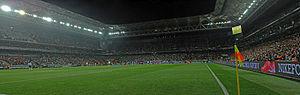
La Turquie, en forme longue la république de Turquie, en turc : Türkiye et Türkiye Cumhuriyeti, est un pays transcontinental situé aux confins de l'Asie et de l'Europe. Elle a des frontières avec la Grèce et la Bulgarie à l'ouest-nord-ouest, la Géorgie et l'Arménie à l'est-nord-est, l'Azerbaïdjan et l'Iran à l'est, l'Irak et la Syrie à l'est-sud-est. Il s'agit d'une république à régime présidentiel dont la langue officielle est le turc. Sa capitale officielle est Ankara depuis le 13 octobre 1923. La Turquie est bordée au nord par la mer Noire, à l'ouest par la mer Égée et au sud-ouest par la partie orientale de la mer Méditerranée : le bassin Levantin. La Thrace orientale et l'Anatolie sont séparées par la mer de Marmara.